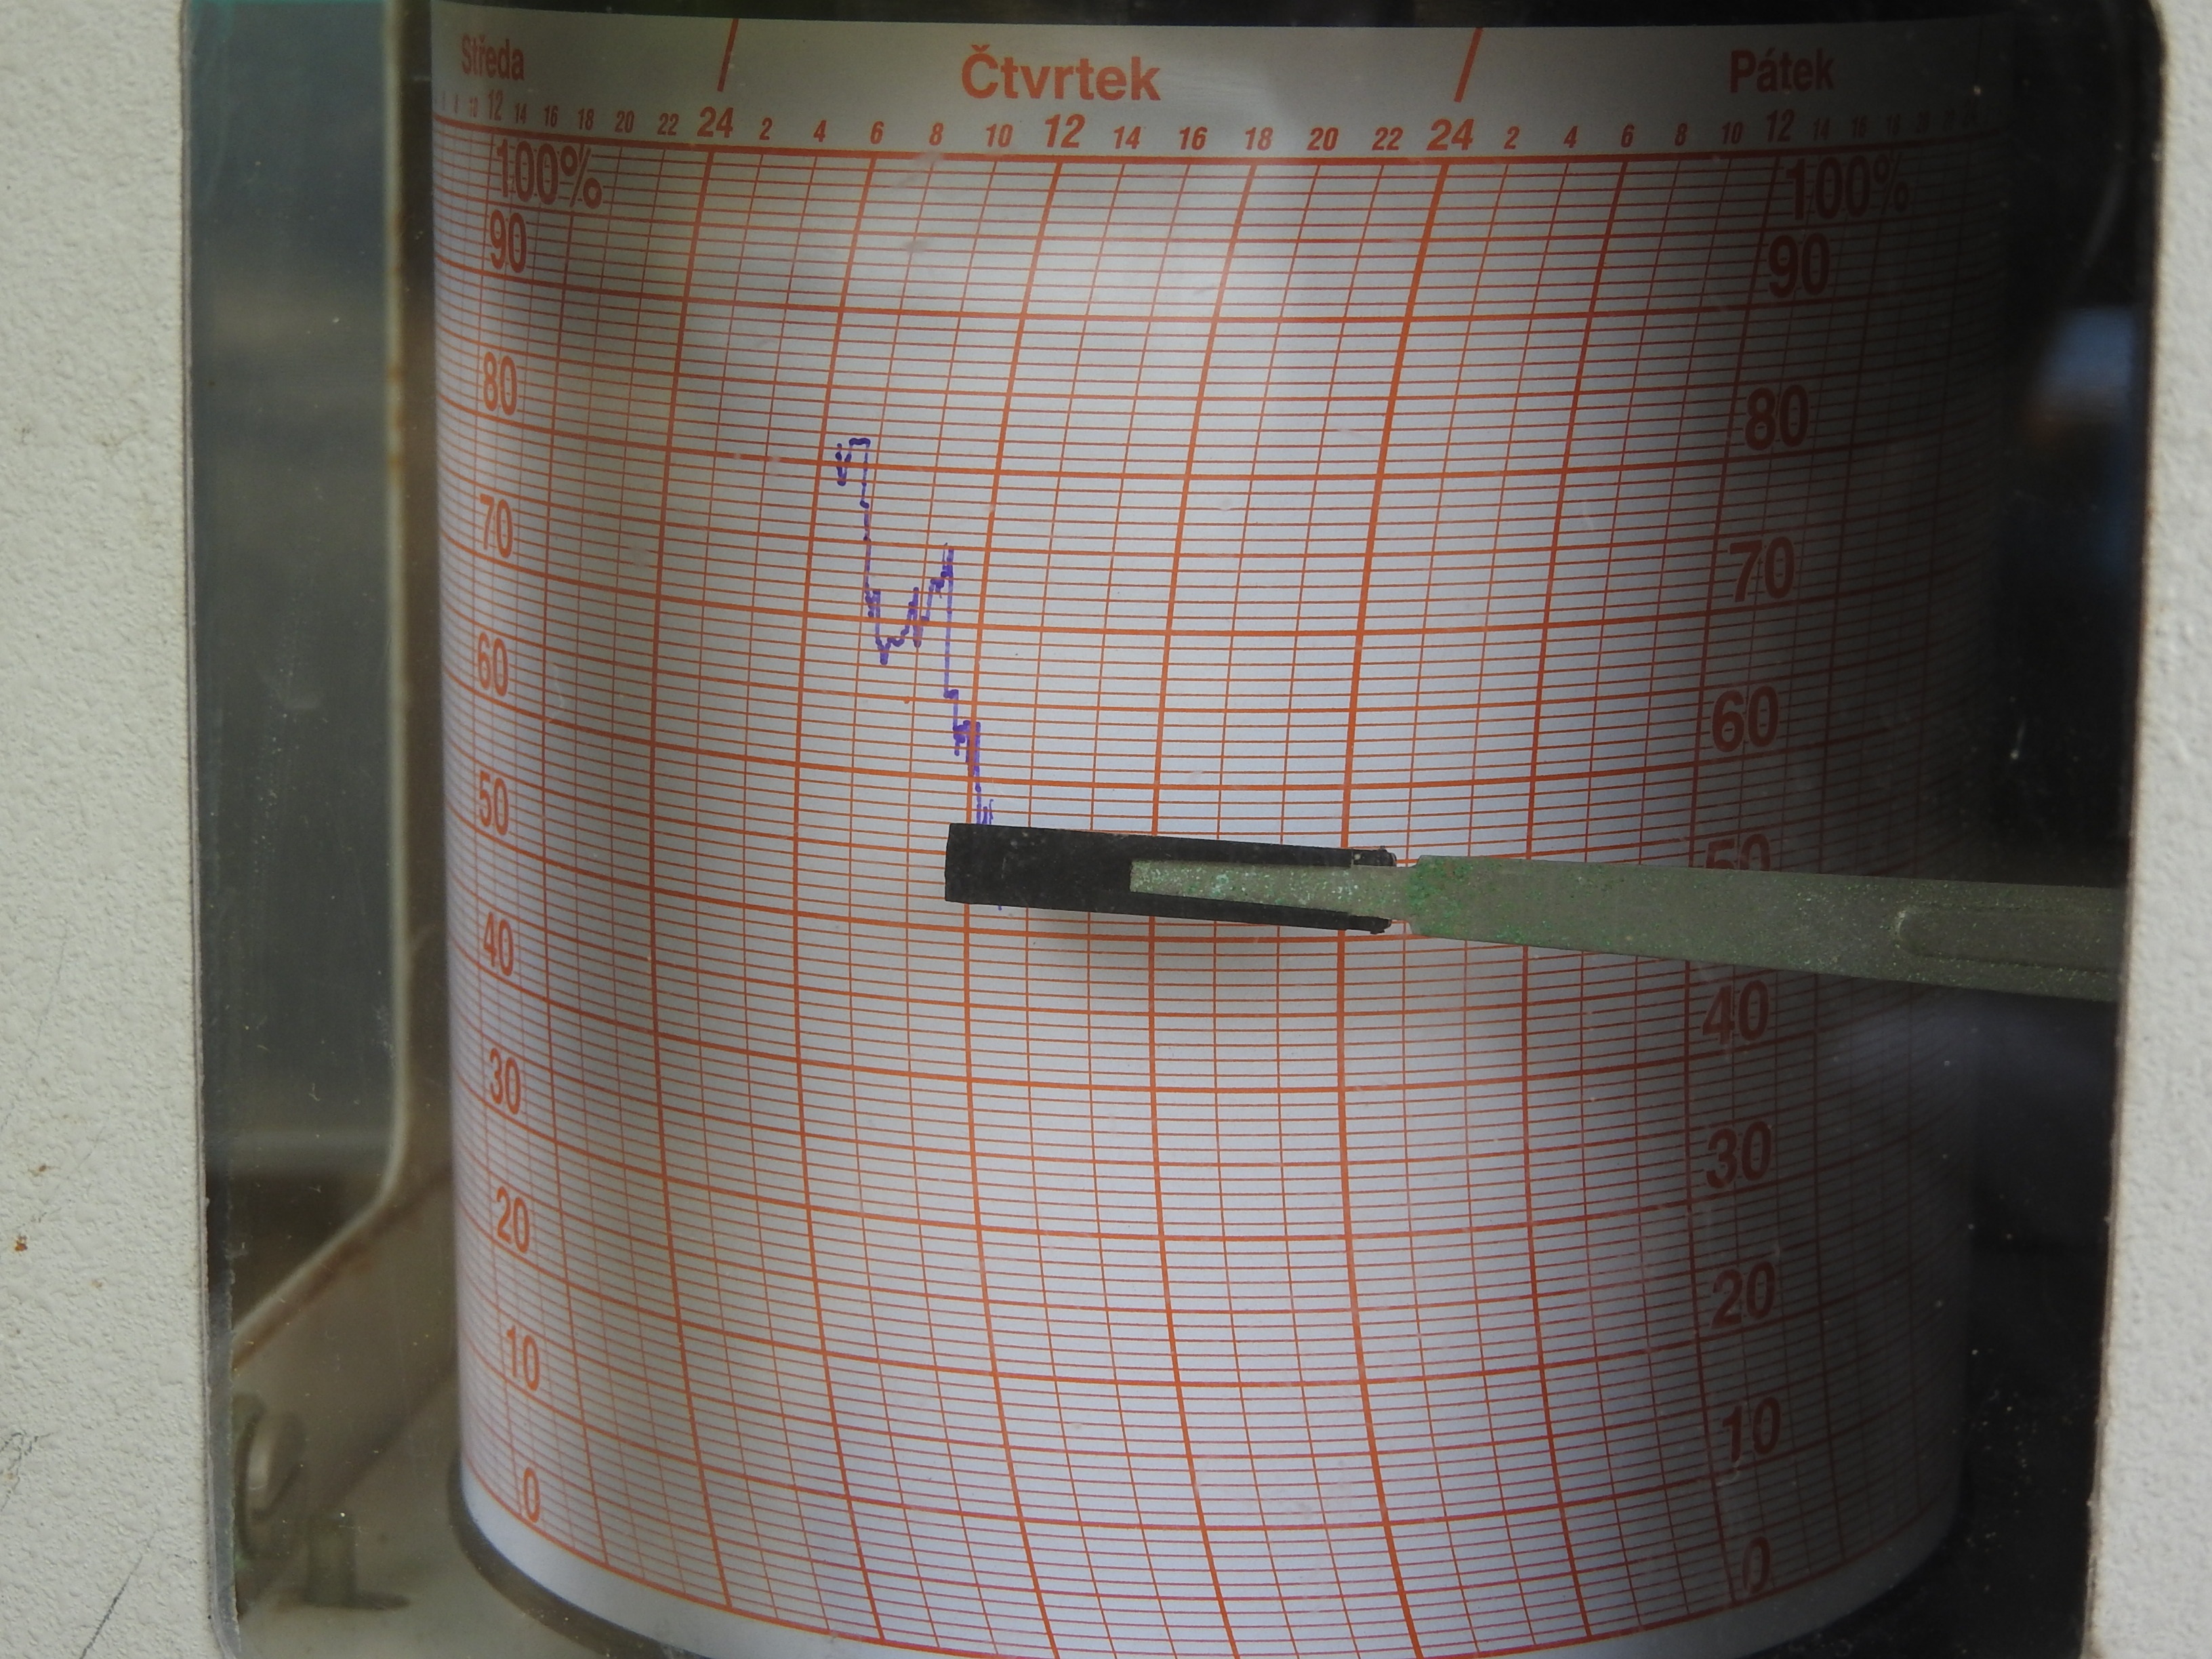
record, meter, weather, chart, design, shape, temperature, meteorology, celsius, man made object, electrical wiring, the measuring device